Bangkok Haunts

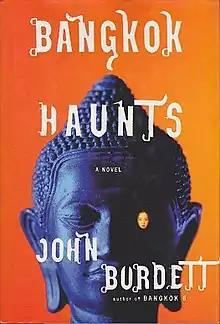
First edition (publ. Knopf)

Detective Sonchai, of the Royal Thai Police, is a former accessory to murder and a former Buddhist monk. A video is mailed to him anonymously. It is a snuff film of Damrong, a woman he once loved obsessively. It turns out Damrong has masterminded her own death, and the recording of it, with proceeds going to her brother, a Buddhist monk.